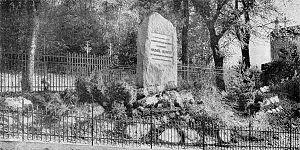
Michel Servet, né vers 1511 à Villanueva de Sigena dans le Royaume d'Aragon et mort le 27 octobre 1553 à Genève, est un médecin et un théologien espagnol, naturalisé français en 1548.